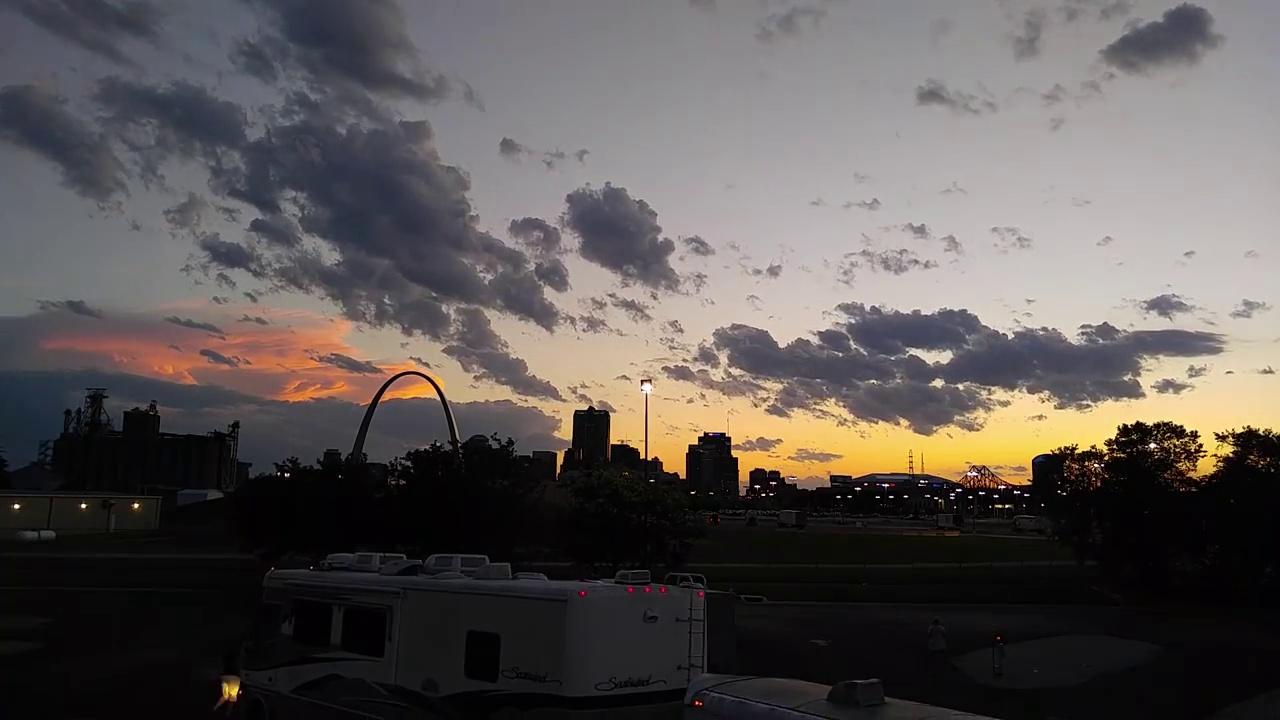
Fire: no
Smoke: no